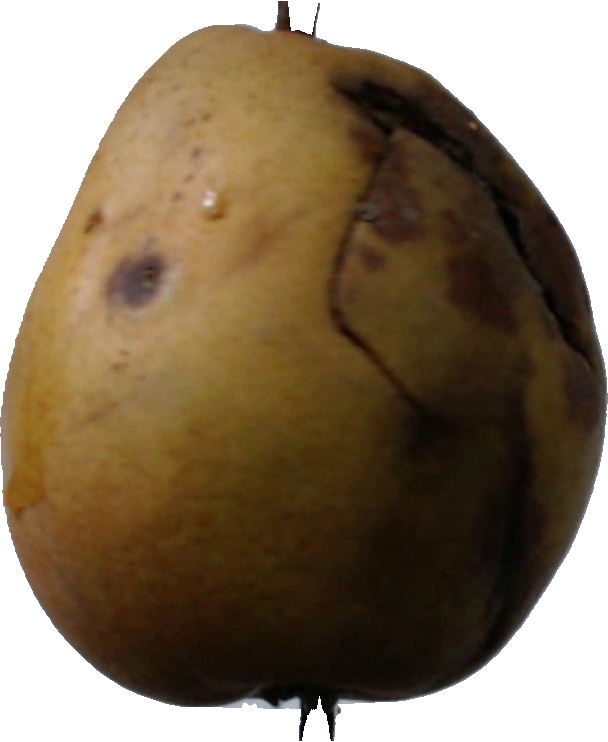
Label: pear_3